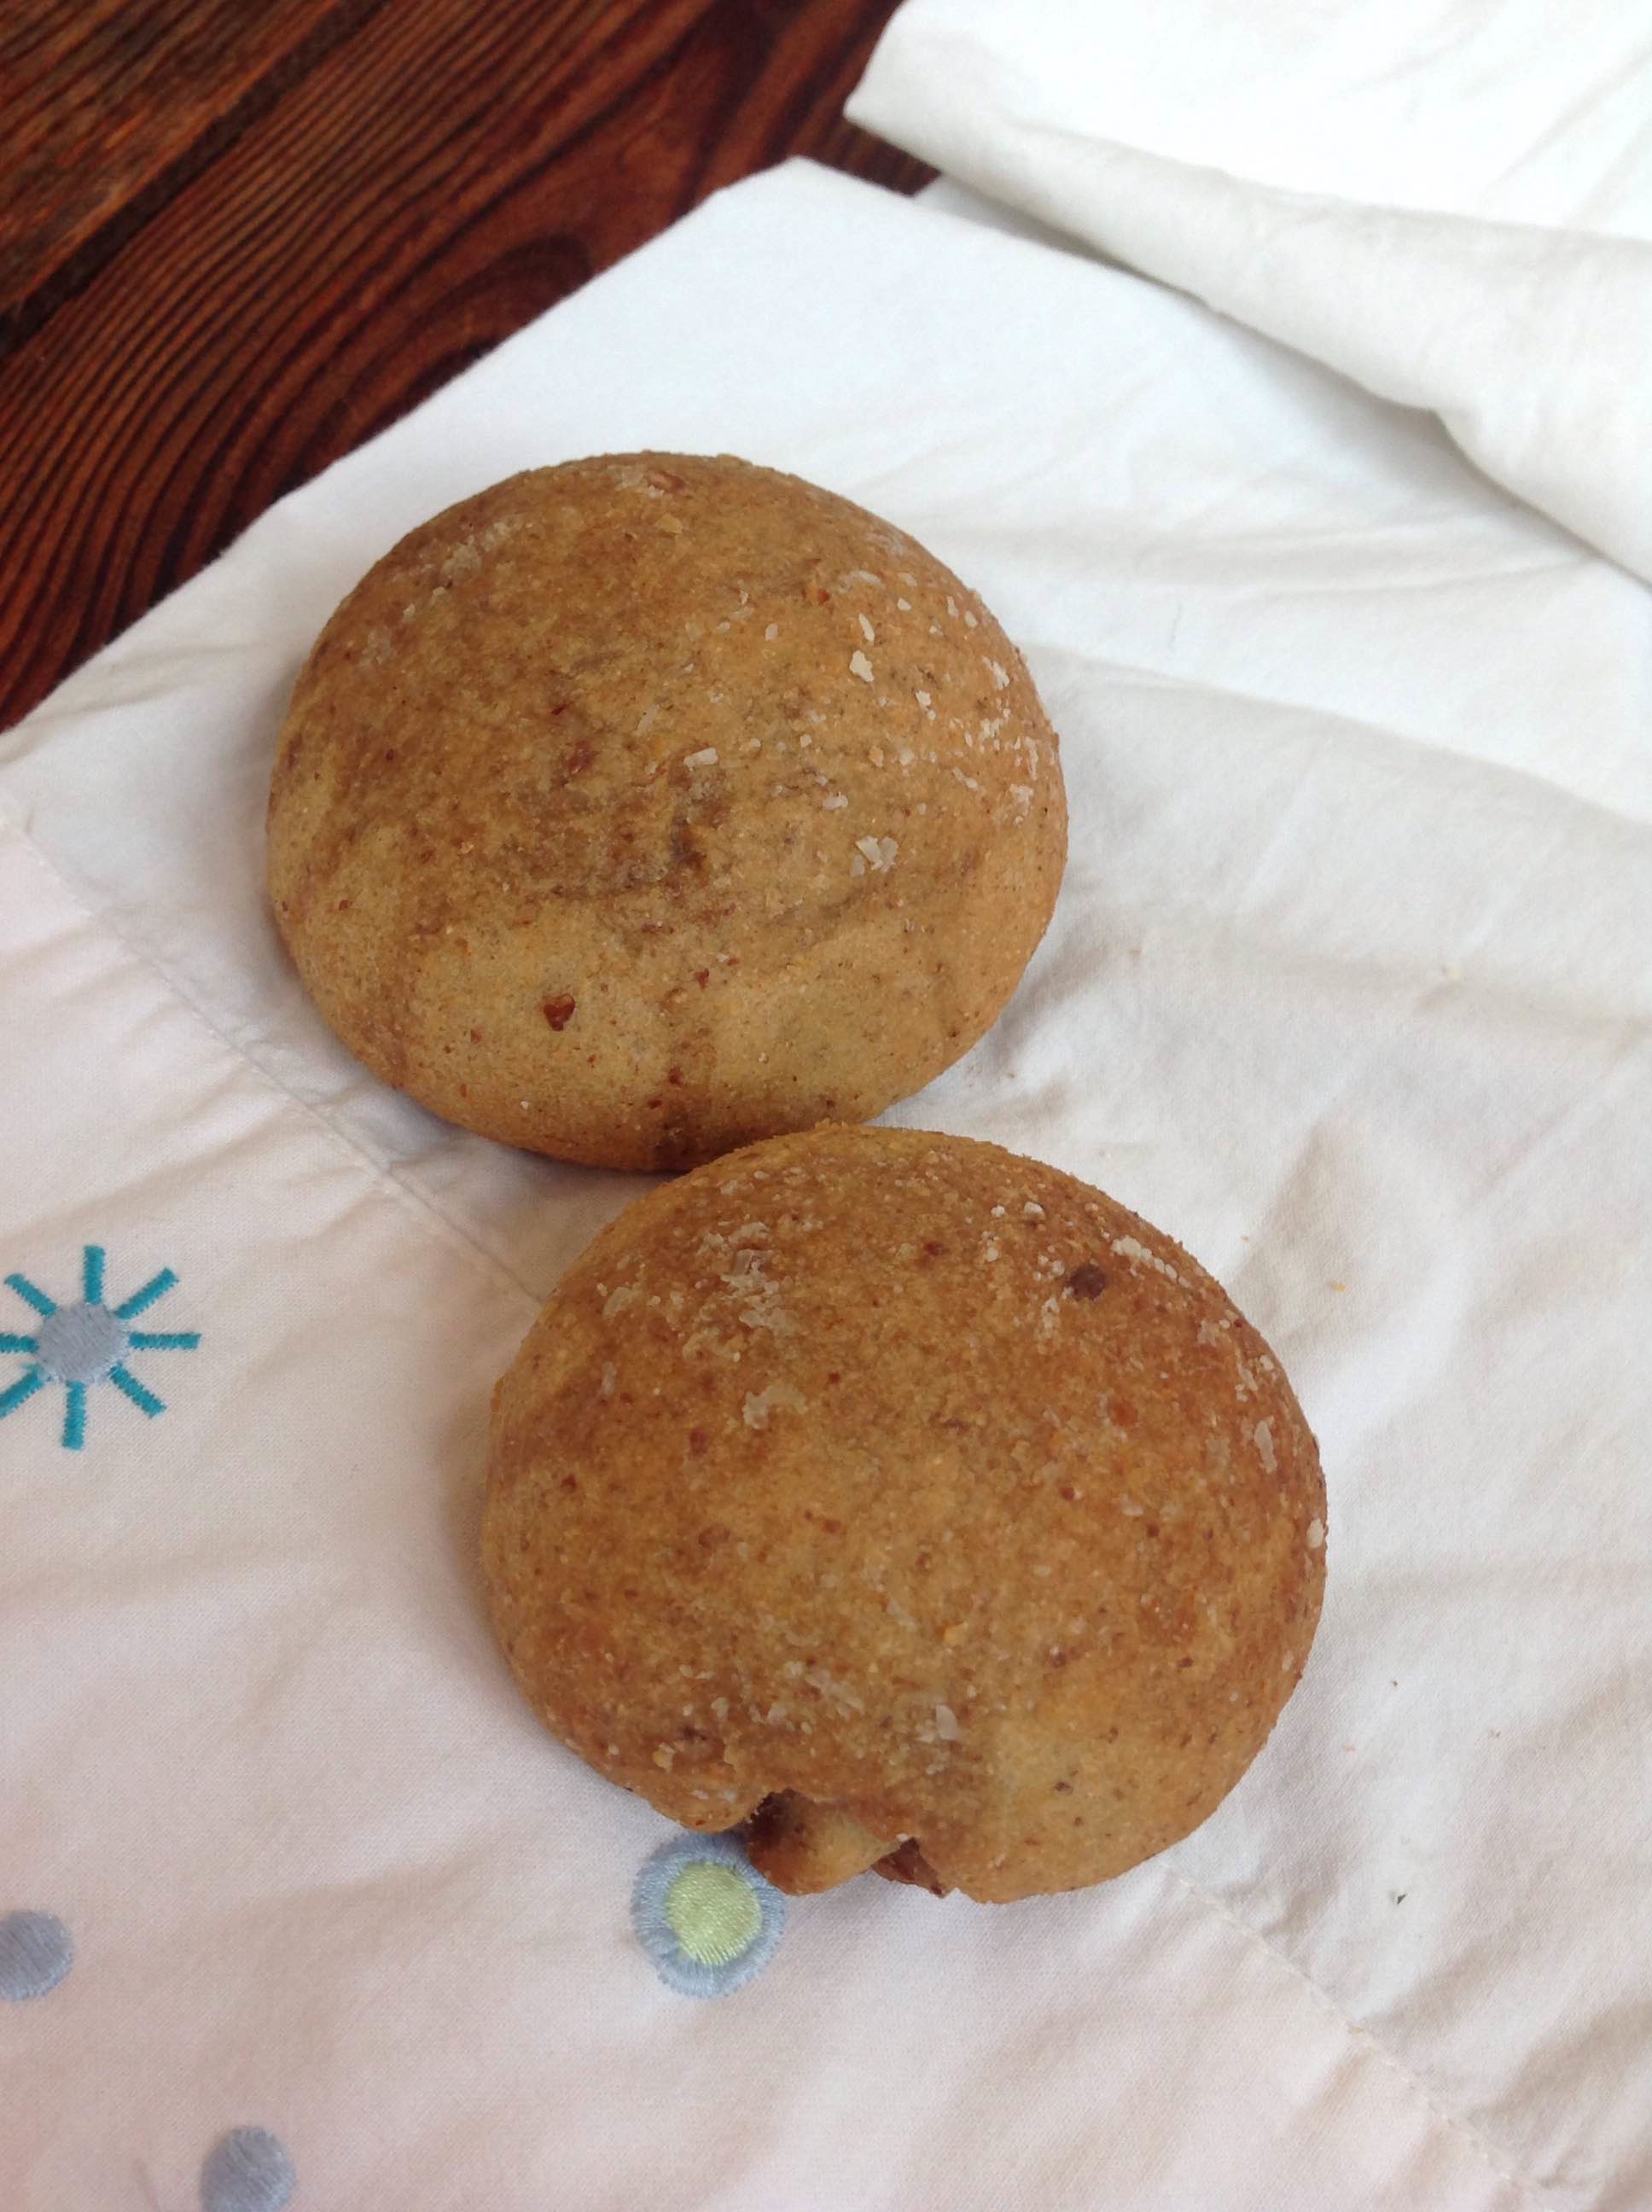
dish, meal, food, produce, breakfast, baking, dessert, baked goods, snickerdoodle, grass family, snack food, cookies and crackers